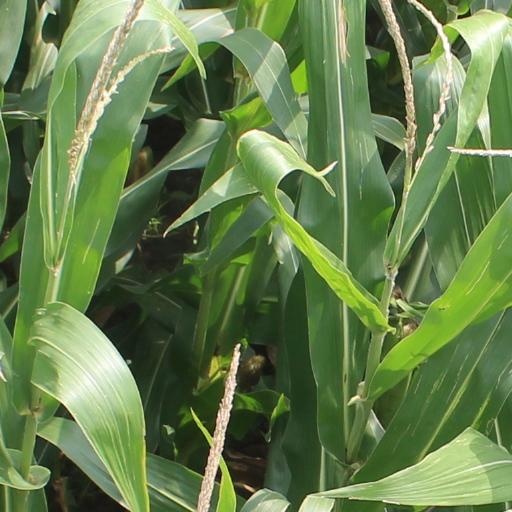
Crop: maize; corn